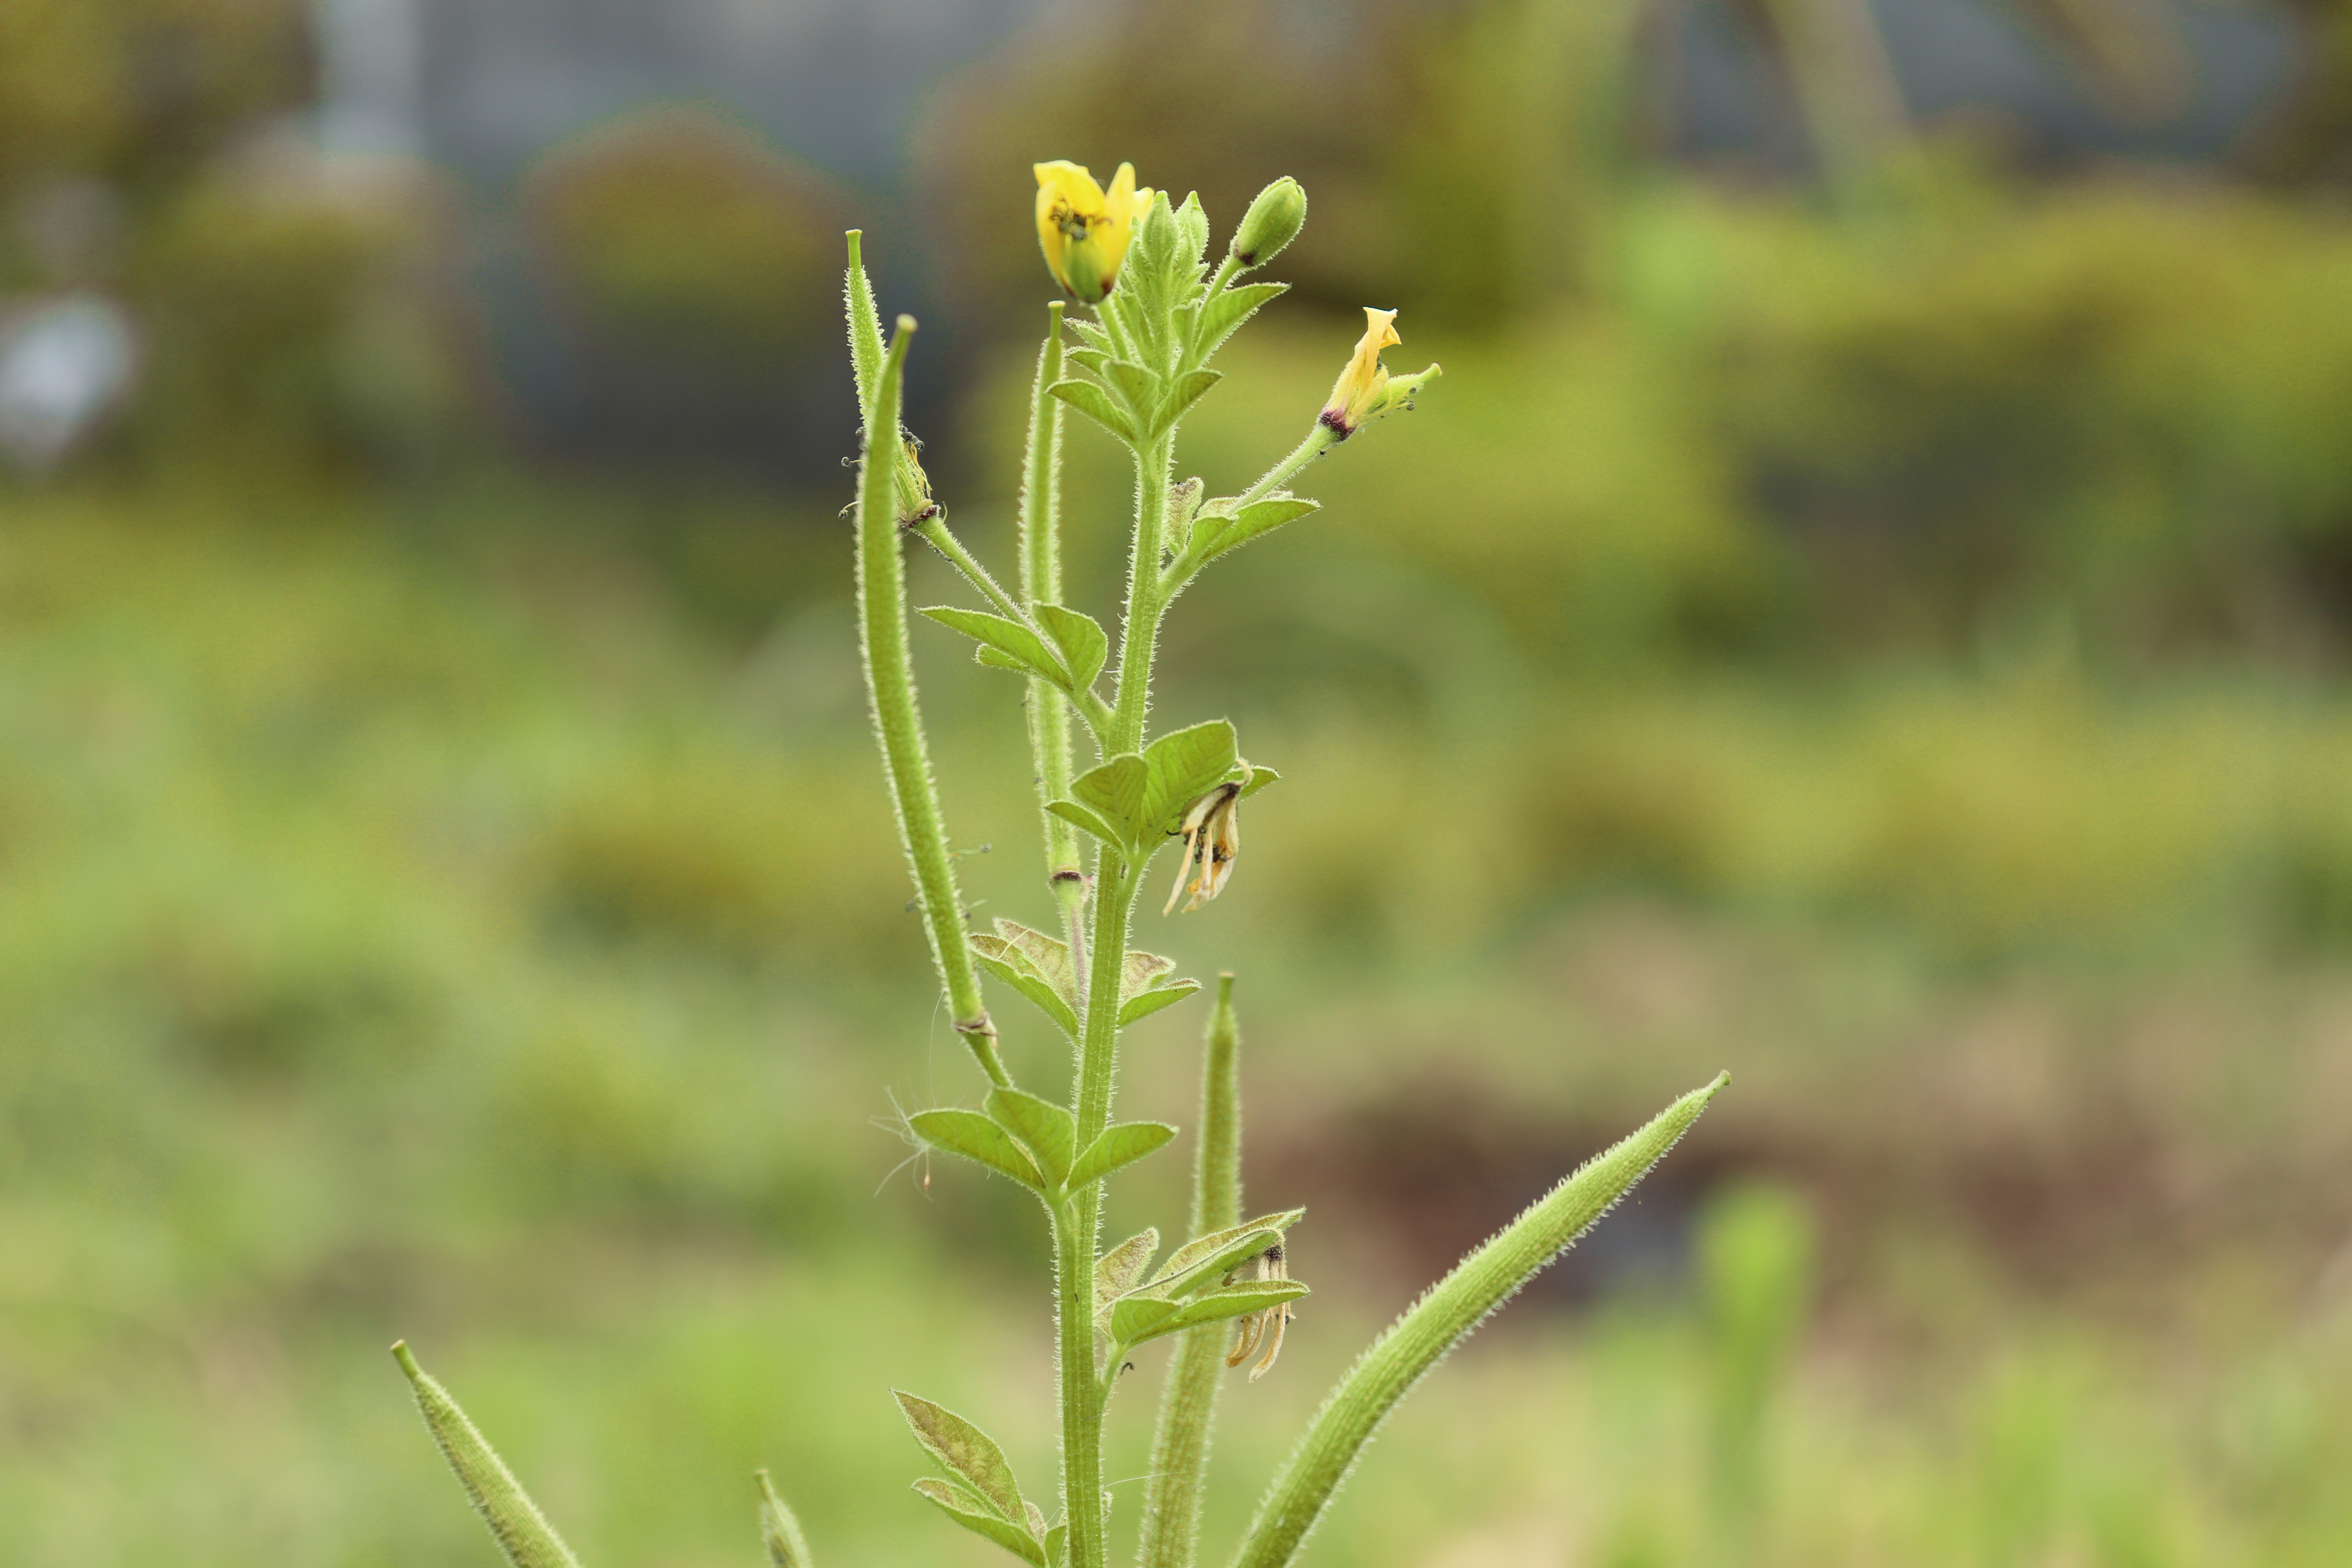
trees, green, gardens, flower, flowering plant, plant, plant stem, evening primrose family, herbaceous plant